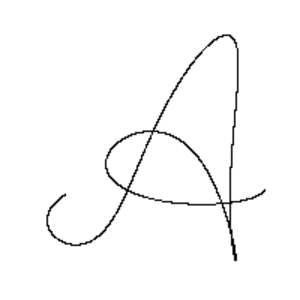
Kurve
En kurve, der kan opfattes bogstavet A
En kurve er et begreb inde for geometrien. Kurver er linjer som ikke er rette. Kurver kan være åbne eller lukkede. Længden af en kurve kan findes ved hjælp af kurvelængde-formelen.